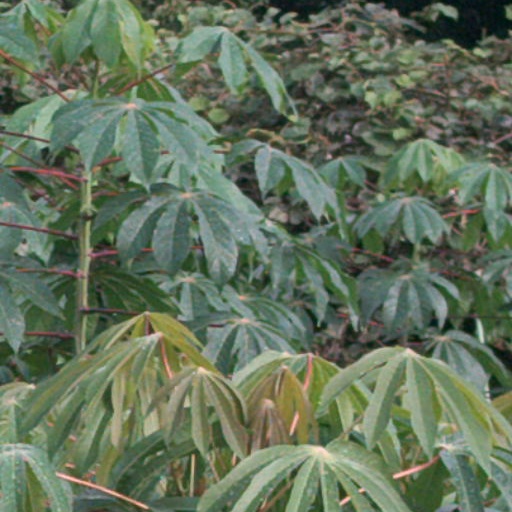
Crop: cassava